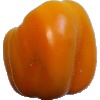
Label: Pepper Yellow 1